Marketing of Halo 3

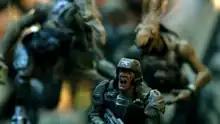
The faces of the marines featured in the "Believe" ads are based on scans of real people.

The last major advertising campaign before and during "Halo 3"s release was a series of videos marketed with the tagline "Believe", beginning September 11, 2007. These videos, with an estimated cost of $10 million, were directed by Rupert Sanders (known for video game advertisements) and made to depict a generic representation of a single battle in "Halo 3". Live-action videos featured elderly war veterans at the "Museum of Humanity" reminiscing about the Human-Covenant war and the role the Master Chief played. The Believe website allowed visitors to pan the length of a massive diorama over in size and over twelve feet tall, with handcrafted human and Covenant figures represented at one-twelfth scale. According to Microsoft, the unusual presentation of a model rather than computer graphics was chosen to look at "the themes that lie at the heart of the "Halo" trilogy—war, duty, sacrifice, and most importantly the heroism of Master Chief." The musical score for the 'Museum of Humanity' video is a selection entitled "For All of Us" and was composed for the video by Jay Green with Big Science Music.